Daniele Gastaldello

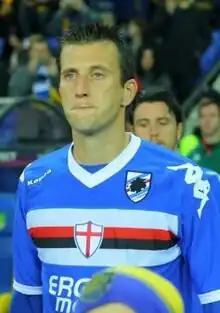
Gastaldello with Sampdoria in October 2010

Daniele Gastaldello (born 25 June 1983) is an Italian former professional footballer who played as a defender.